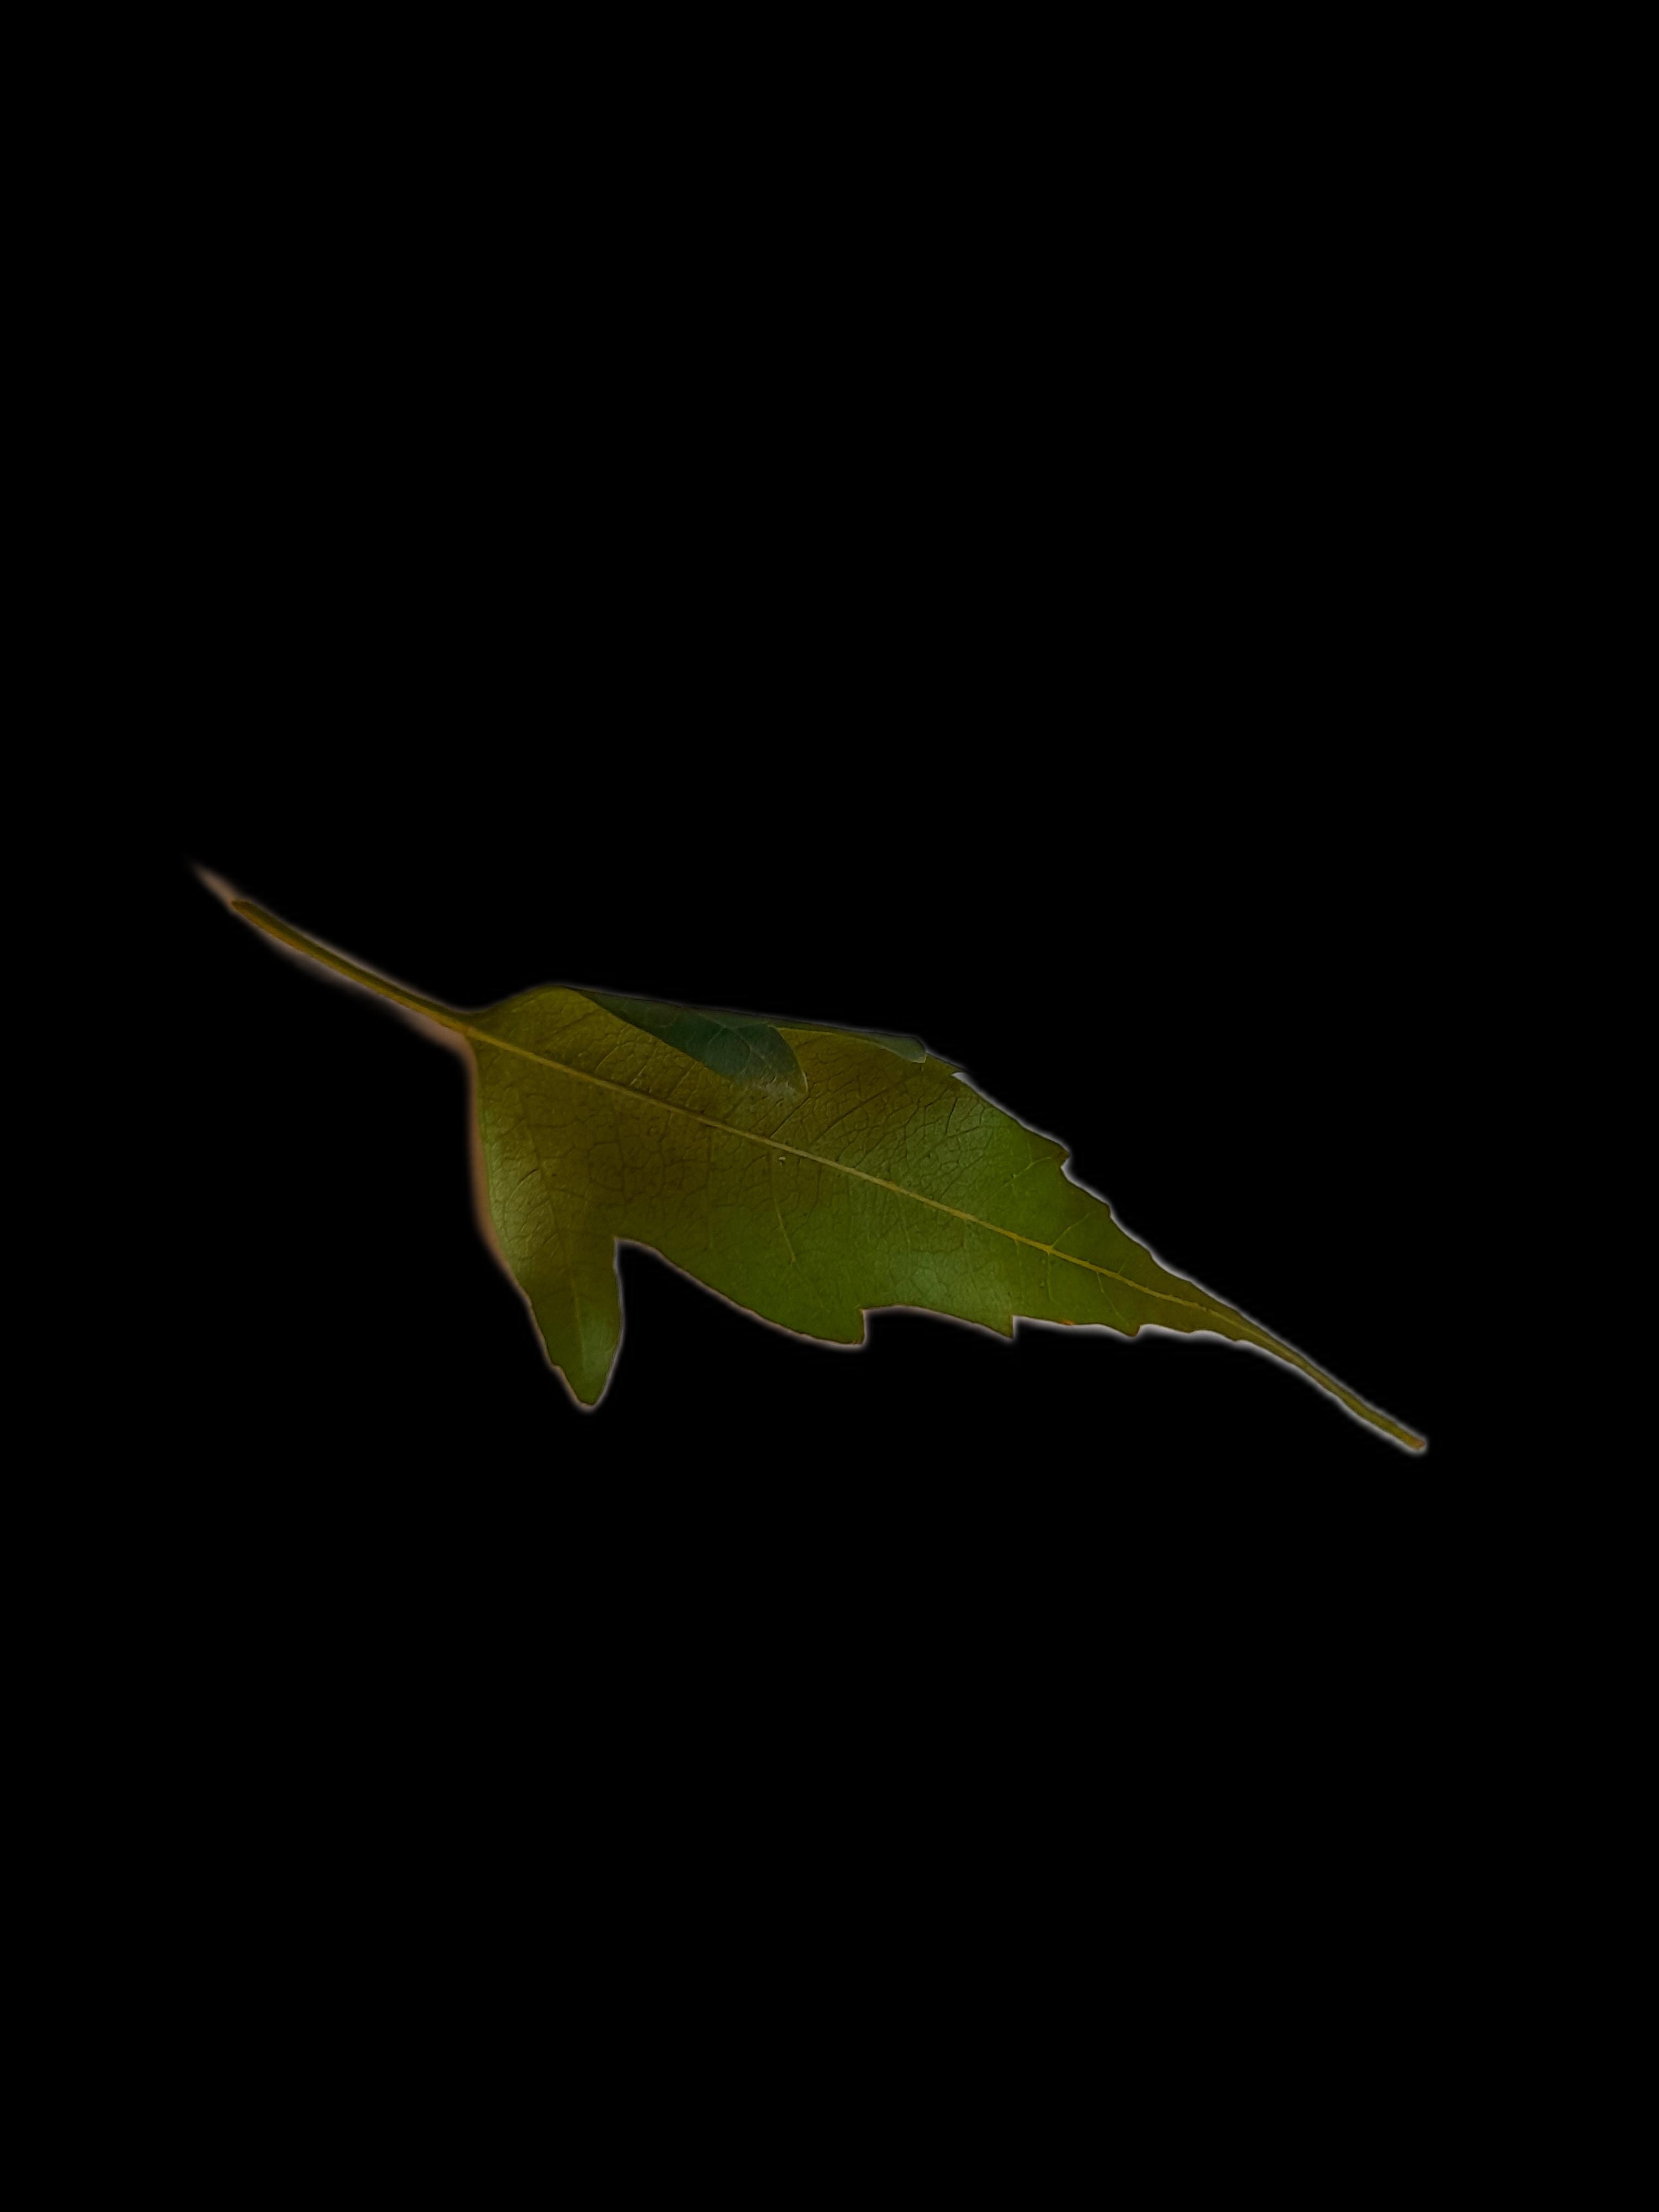
Plant: Neem